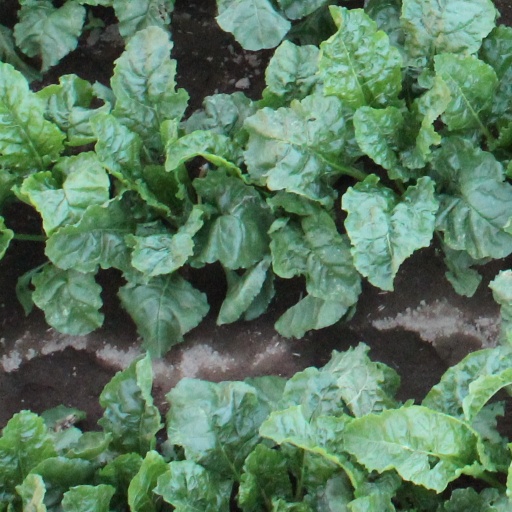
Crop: sugar beet